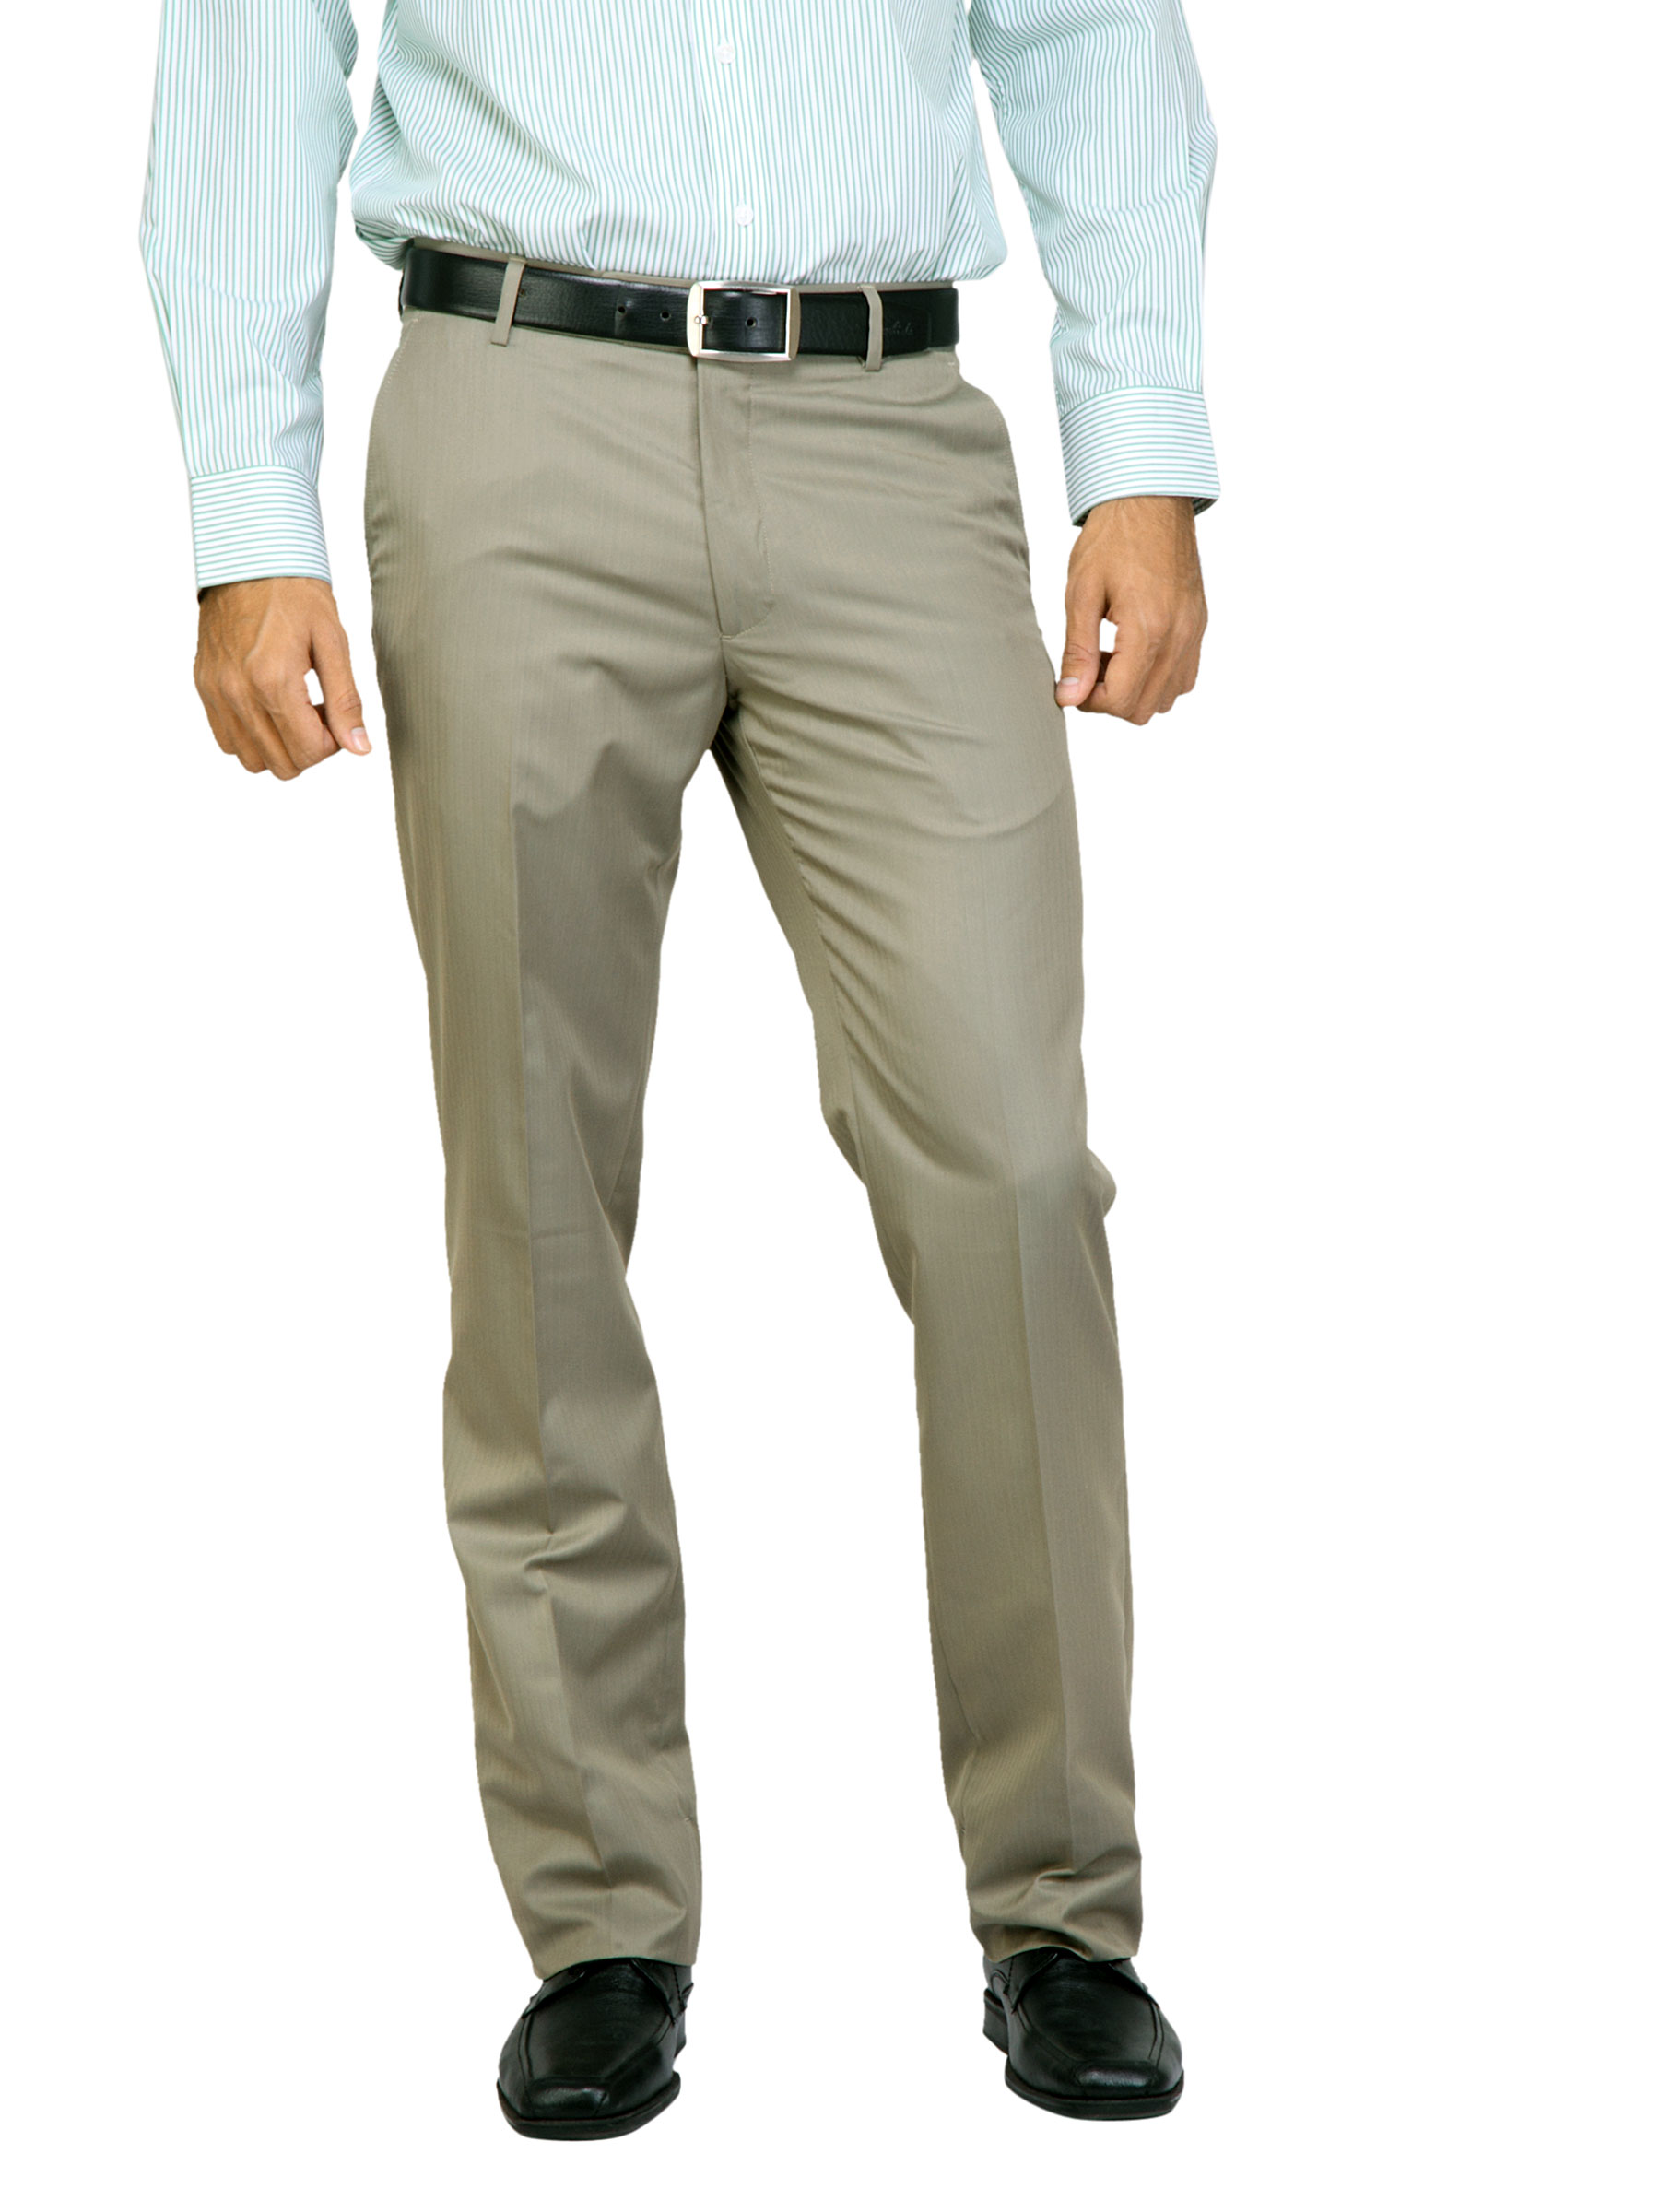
Arrow Men TR Finish Olive Trousers
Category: Apparel / Bottomwear / Trousers
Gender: Men
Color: Olive
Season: Fall 2011
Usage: Formal